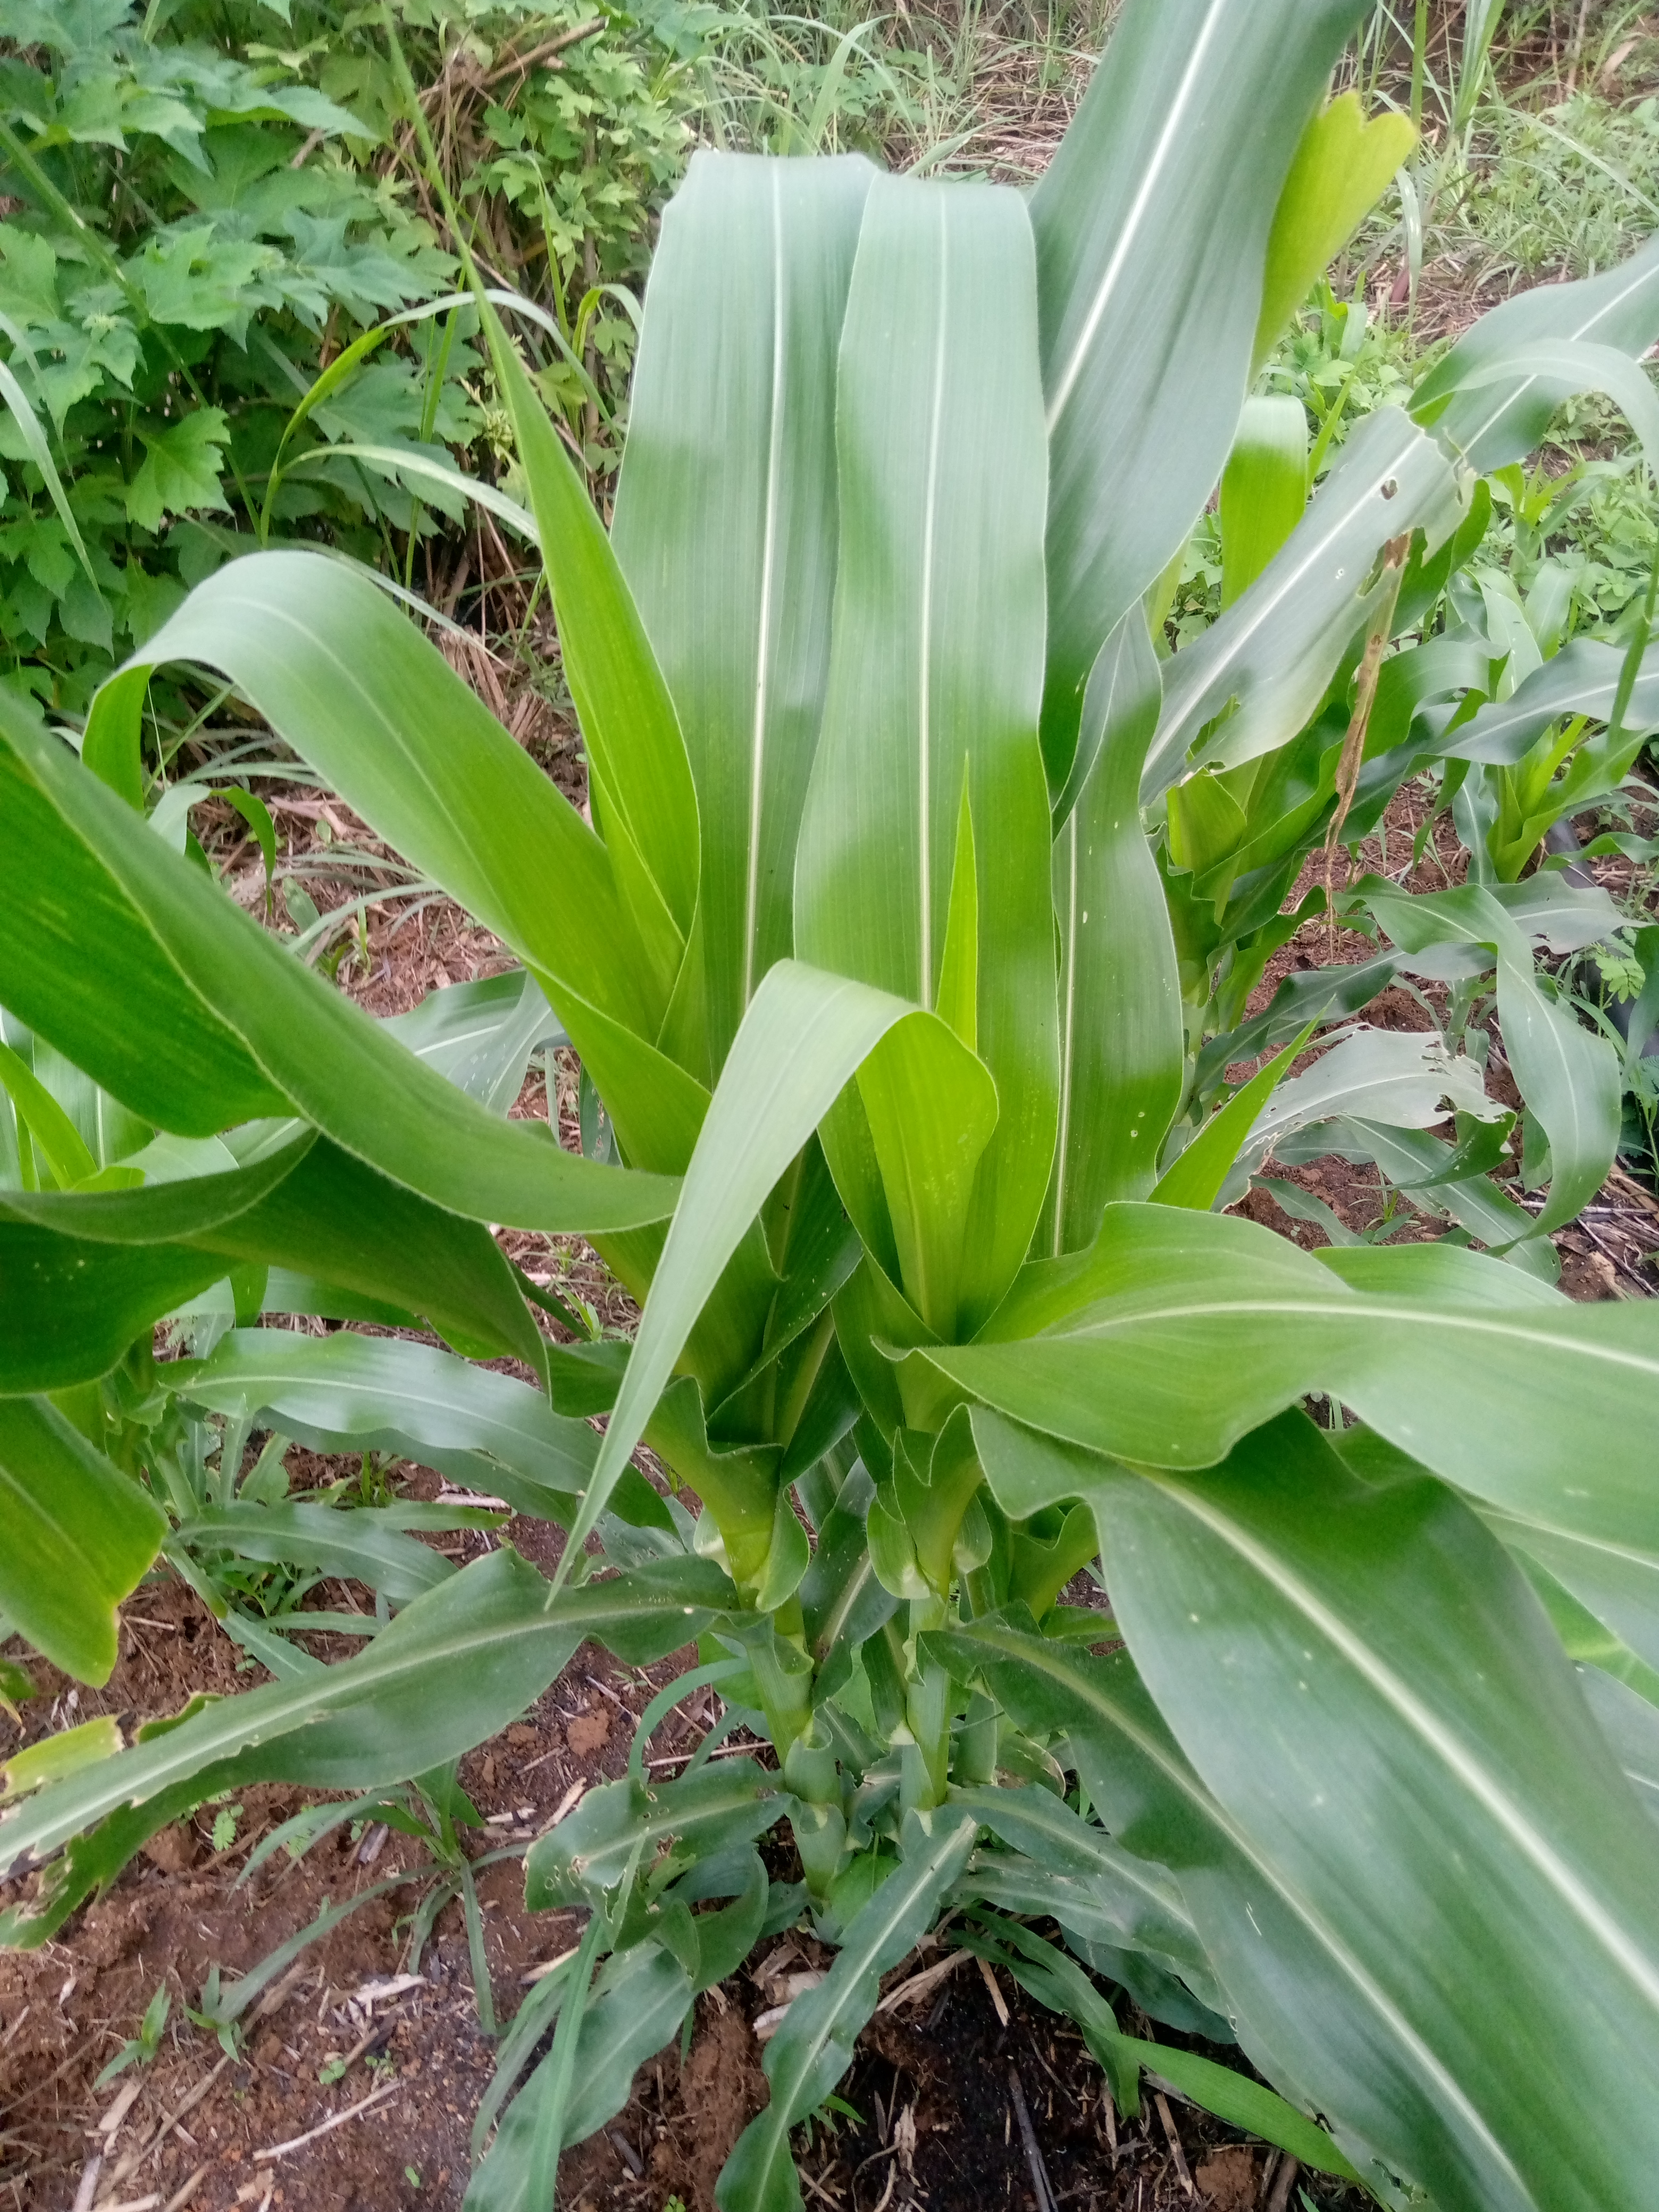
Label: spodoptera_frugiperda